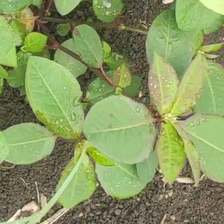
Weed species: Moti_dudhi(Euphorbia_geneculata_L)